Robert Aschberg

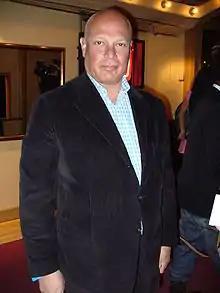

Robert Aschberg (born 19 March 1952 on Kungsholmen, in Stockholm) is a Swedish journalist and media executive. He works for the Swedish television channel TV3. Robert Aschberg was a Maoist in his youth, but in the seventies he left communism for mainstream entertainment. Robert is the grandson of Olof Aschberg, a Swedish bank entrepreneur.